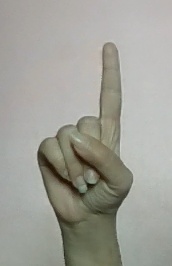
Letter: bb